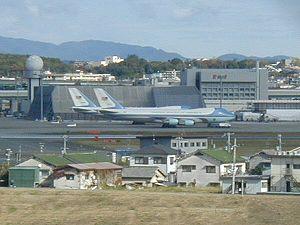
L'aéroport international d'Osaka est situé près de la ville d'Ōsaka, dans la région du Kansai, au Japon, à cheval sur la séparation entre les préfectures d'Osaka et de Hyogo.